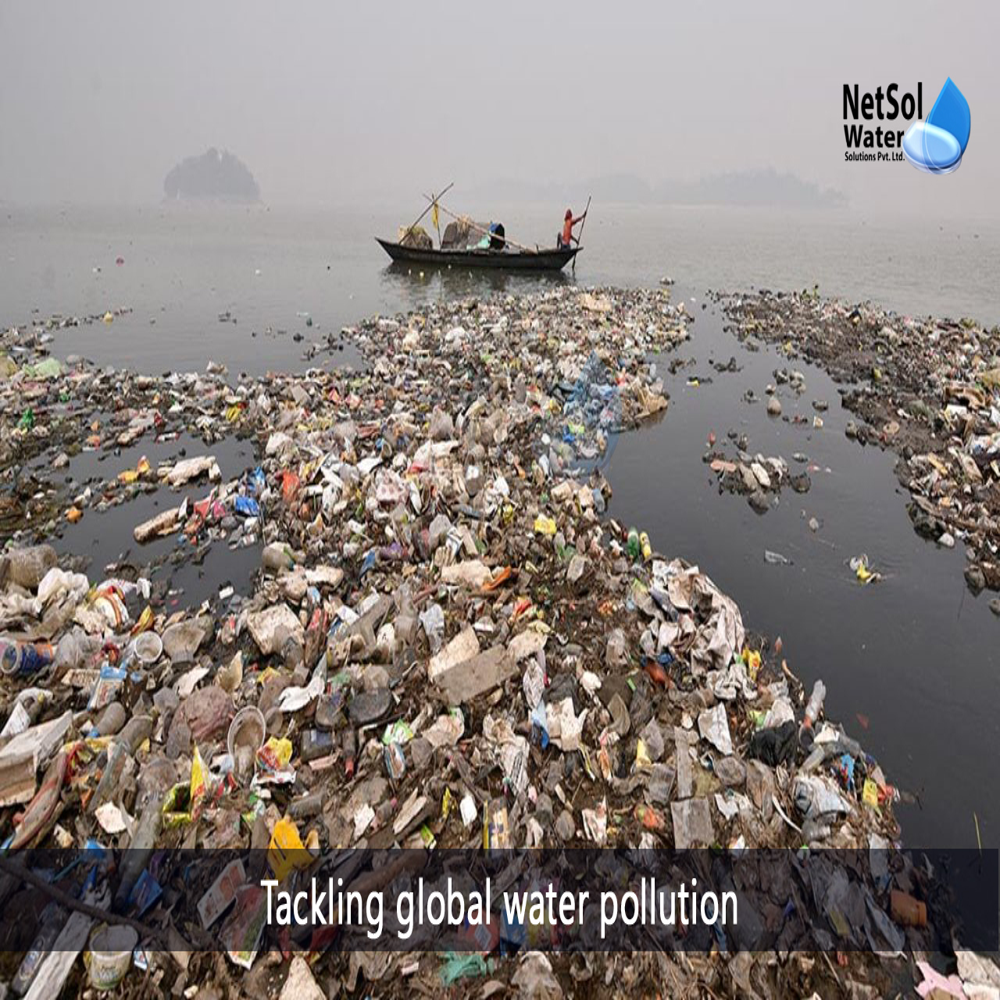
Body of water present: yes
Land polluted: no
Water polluted: yes
Pollution percentage: 80%